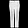
Label: Trouser